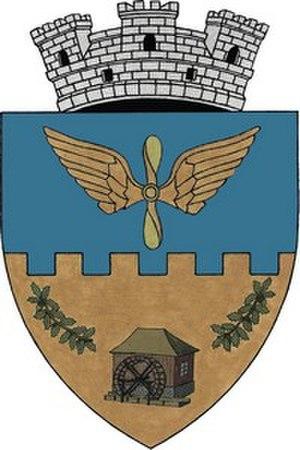
Otopeni est une ville du județ d'Ilfov, en Roumanie. D'après le recensement de 2011, elle compte 13 861 habitants qui vivent dans la commune, dont 99 % de Roumains. Un village, Odăile, est administré par la ville.